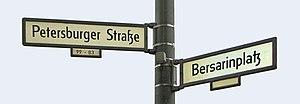
L’eszett, noté ‹ ß › en minuscule, et ‹ ẞ › en majuscule, est une lettre utilisée uniquement dans la langue allemande et est également appelée « scharfes S ». Elle représente une ligature de « ss » utilisée sous certaines conditions. Cette lettre ne doit pas être confondue avec la lettre latine bêta minuscule ‹ ꞵ › ni avec la lettre grecque bêta minuscule ‹ β ›, auxquels elle ressemble graphiquement, mais avec lesquelles elle n'a aucun lien.